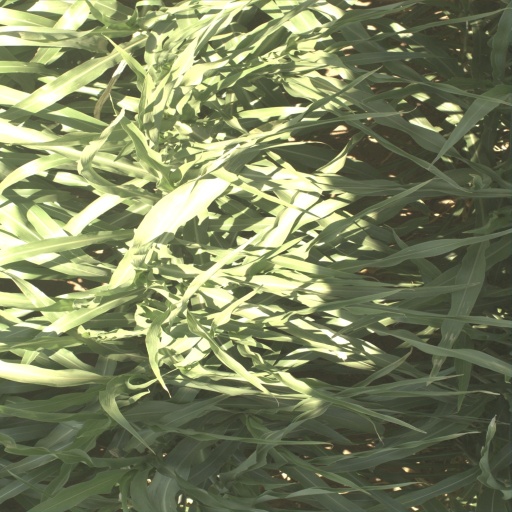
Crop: sorghum